Moldavian Soviet Socialist Republic

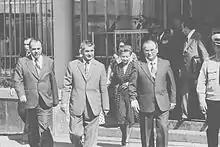
Nicolae Ceaușescu and Ivan Bodiul in Chișinău, 1976

With the regime of Nikita Khrushchev replacing that of Joseph Stalin, the survivors of Gulag camps and of the deportees were gradually allowed to return to the Moldavian SSR. The political thaw ended the unchecked power of the NKVD–MGB, and the command economy gave rise to development in the areas such as education, technology and science, health care, and industry.